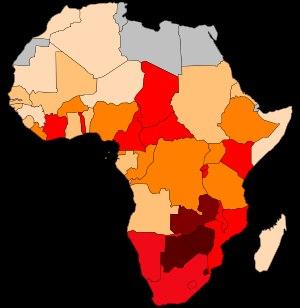
L'Afrique est le continent le plus touché par l'épidémie de sida. En 2011, 69 % des cas et 70 % des décès occasionnés par la maladie ont eu lieu dans la région.
La fondation Nelson-Mandela est une organisation non gouvernementale créée en 1999 en Afrique du Sud pour « répondre à un besoin croissant et urgent d'apporter à Nelson Mandela, tout juste retiré de la présidence, l'appui nécessaire pour lui permettre de poursuivre le travail entrepris à la tête du pays. [...] À partir de cet objectif logistique, la fondation a évolué pour mettre en pratique ses idéaux et ses valeurs. »
Les crises sanitaires sont des évènements, touchant réellement ou potentiellement un grand nombre de personnes, affectant la santé, et pouvant éventuellement augmenter le facteur significatif de mortalité ou surmortalité. Elles sont déclarées par l'État. Certaines d'entre elles peuvent également faire l'objet d'un scandale sanitaire, lorsque la confiance des consommateurs et des citoyens est en jeu.